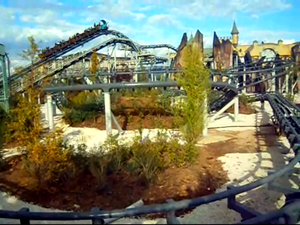
MagicLand, anciennement appelé Rainbow Magicland, est un parc à thème italien situé dans la région de Rome, à Valmontone.
Ces différentes listes sont non exhaustives.